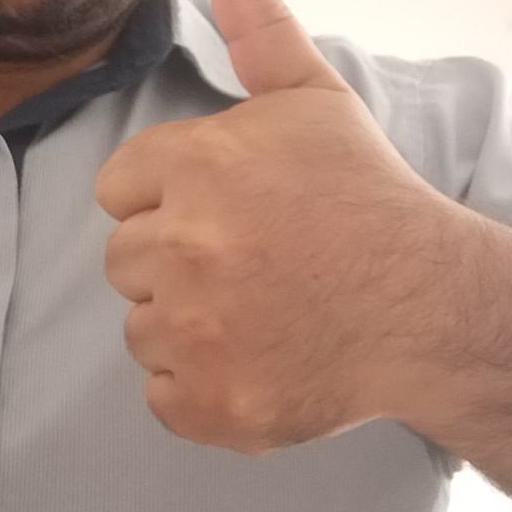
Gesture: like